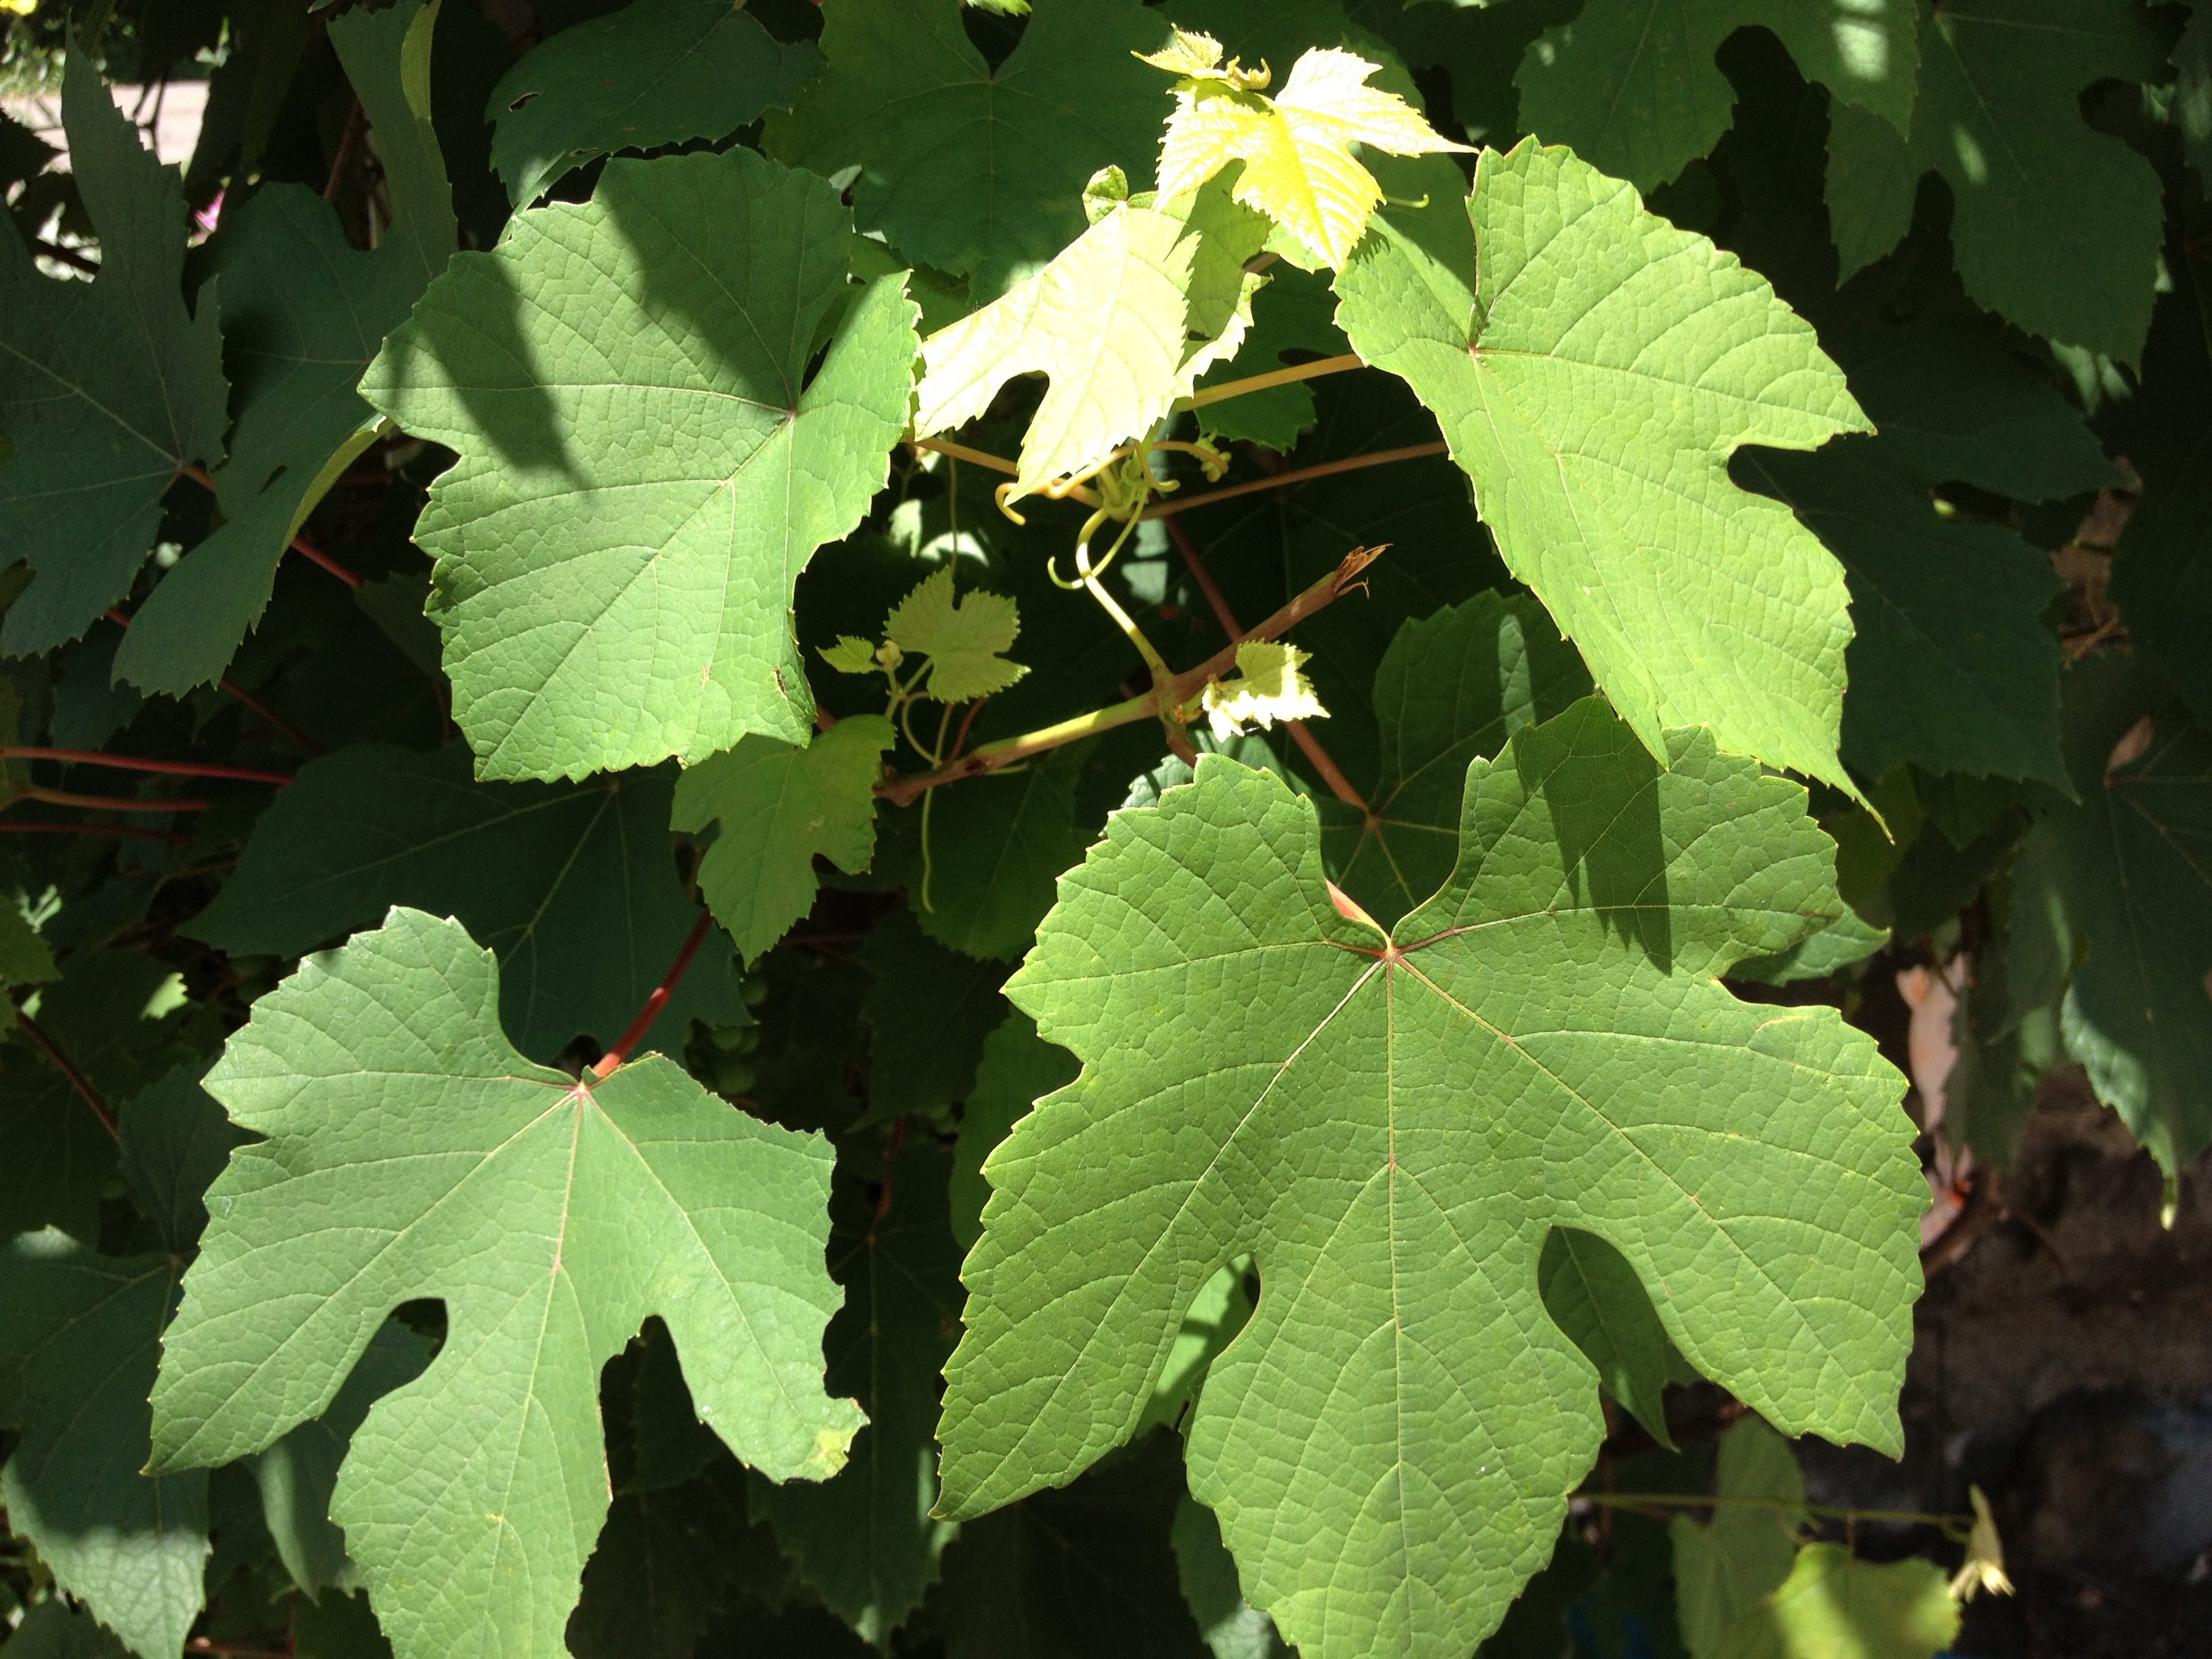
Labels: grape leaf, grape leaf, grape leaf, grape leaf, grape leaf